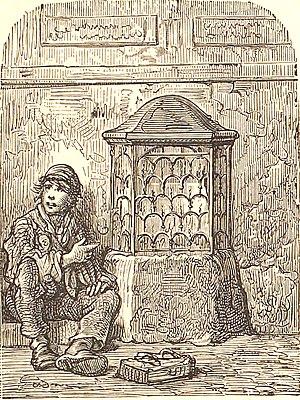
La pierre de Londres est une pierre trouvée à Cannon Street dans la cité de Londres au Royaume-Uni et qui pourrait être un ultime reste du cercle de pierres qui se tenait au sommet de Ludgate Hill, à l'endroit où se dresse aujourd'hui la cathédrale Saint-Paul.